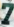
Number: 7